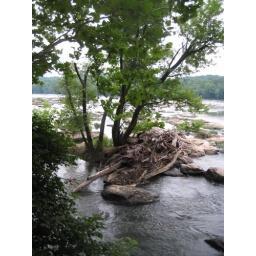
The view of the river from the wall in IMG_3752.